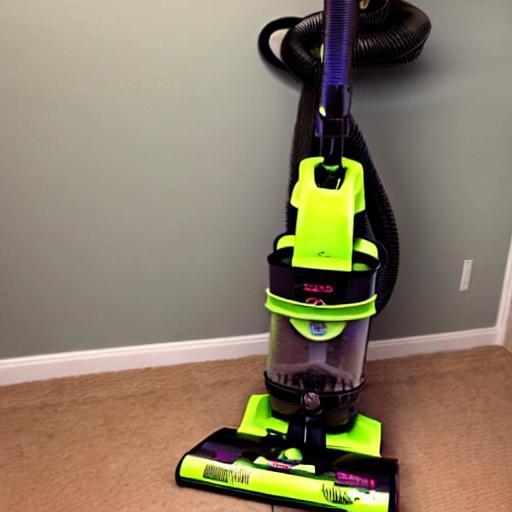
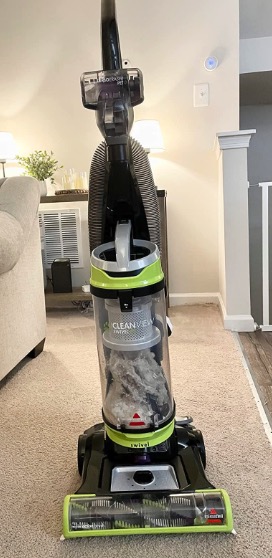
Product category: items_vacuum
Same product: no